Question: Please indicate a possible affordance area of bicycle that can be used for sitting on
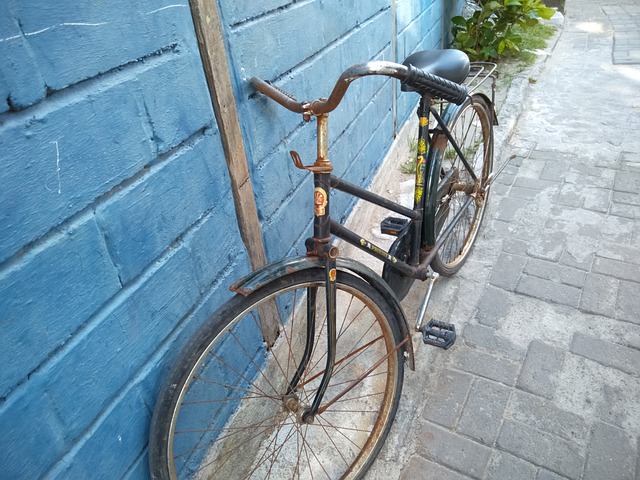
Answer: [398, 46, 472, 92]